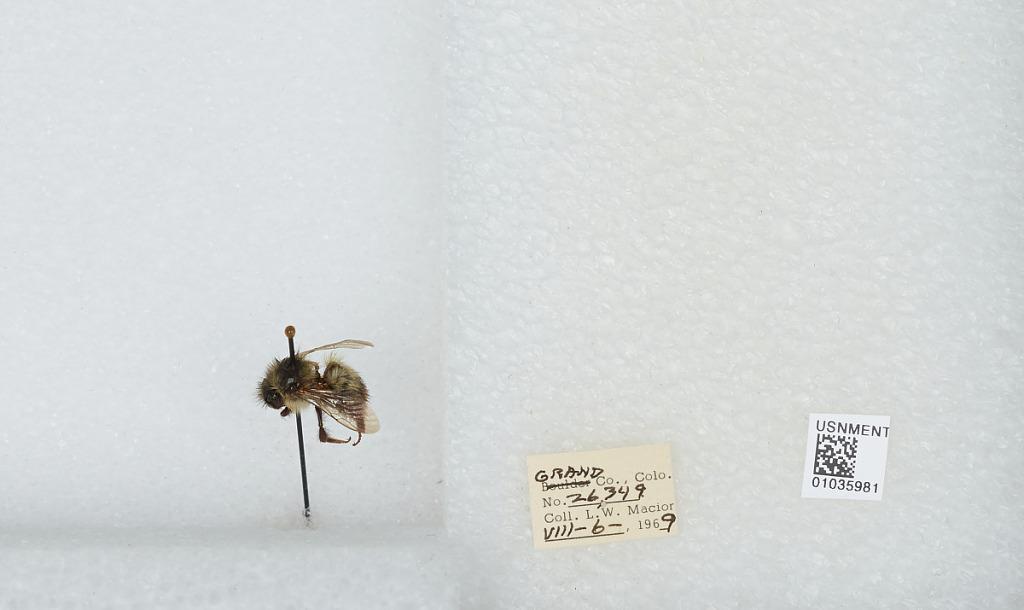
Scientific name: Bombus (Pyrobombus) mixtus Cresson
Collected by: L. Macior
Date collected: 1969-8-6
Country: United States
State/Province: Colorado
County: Grand
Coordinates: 40.1, -106.12